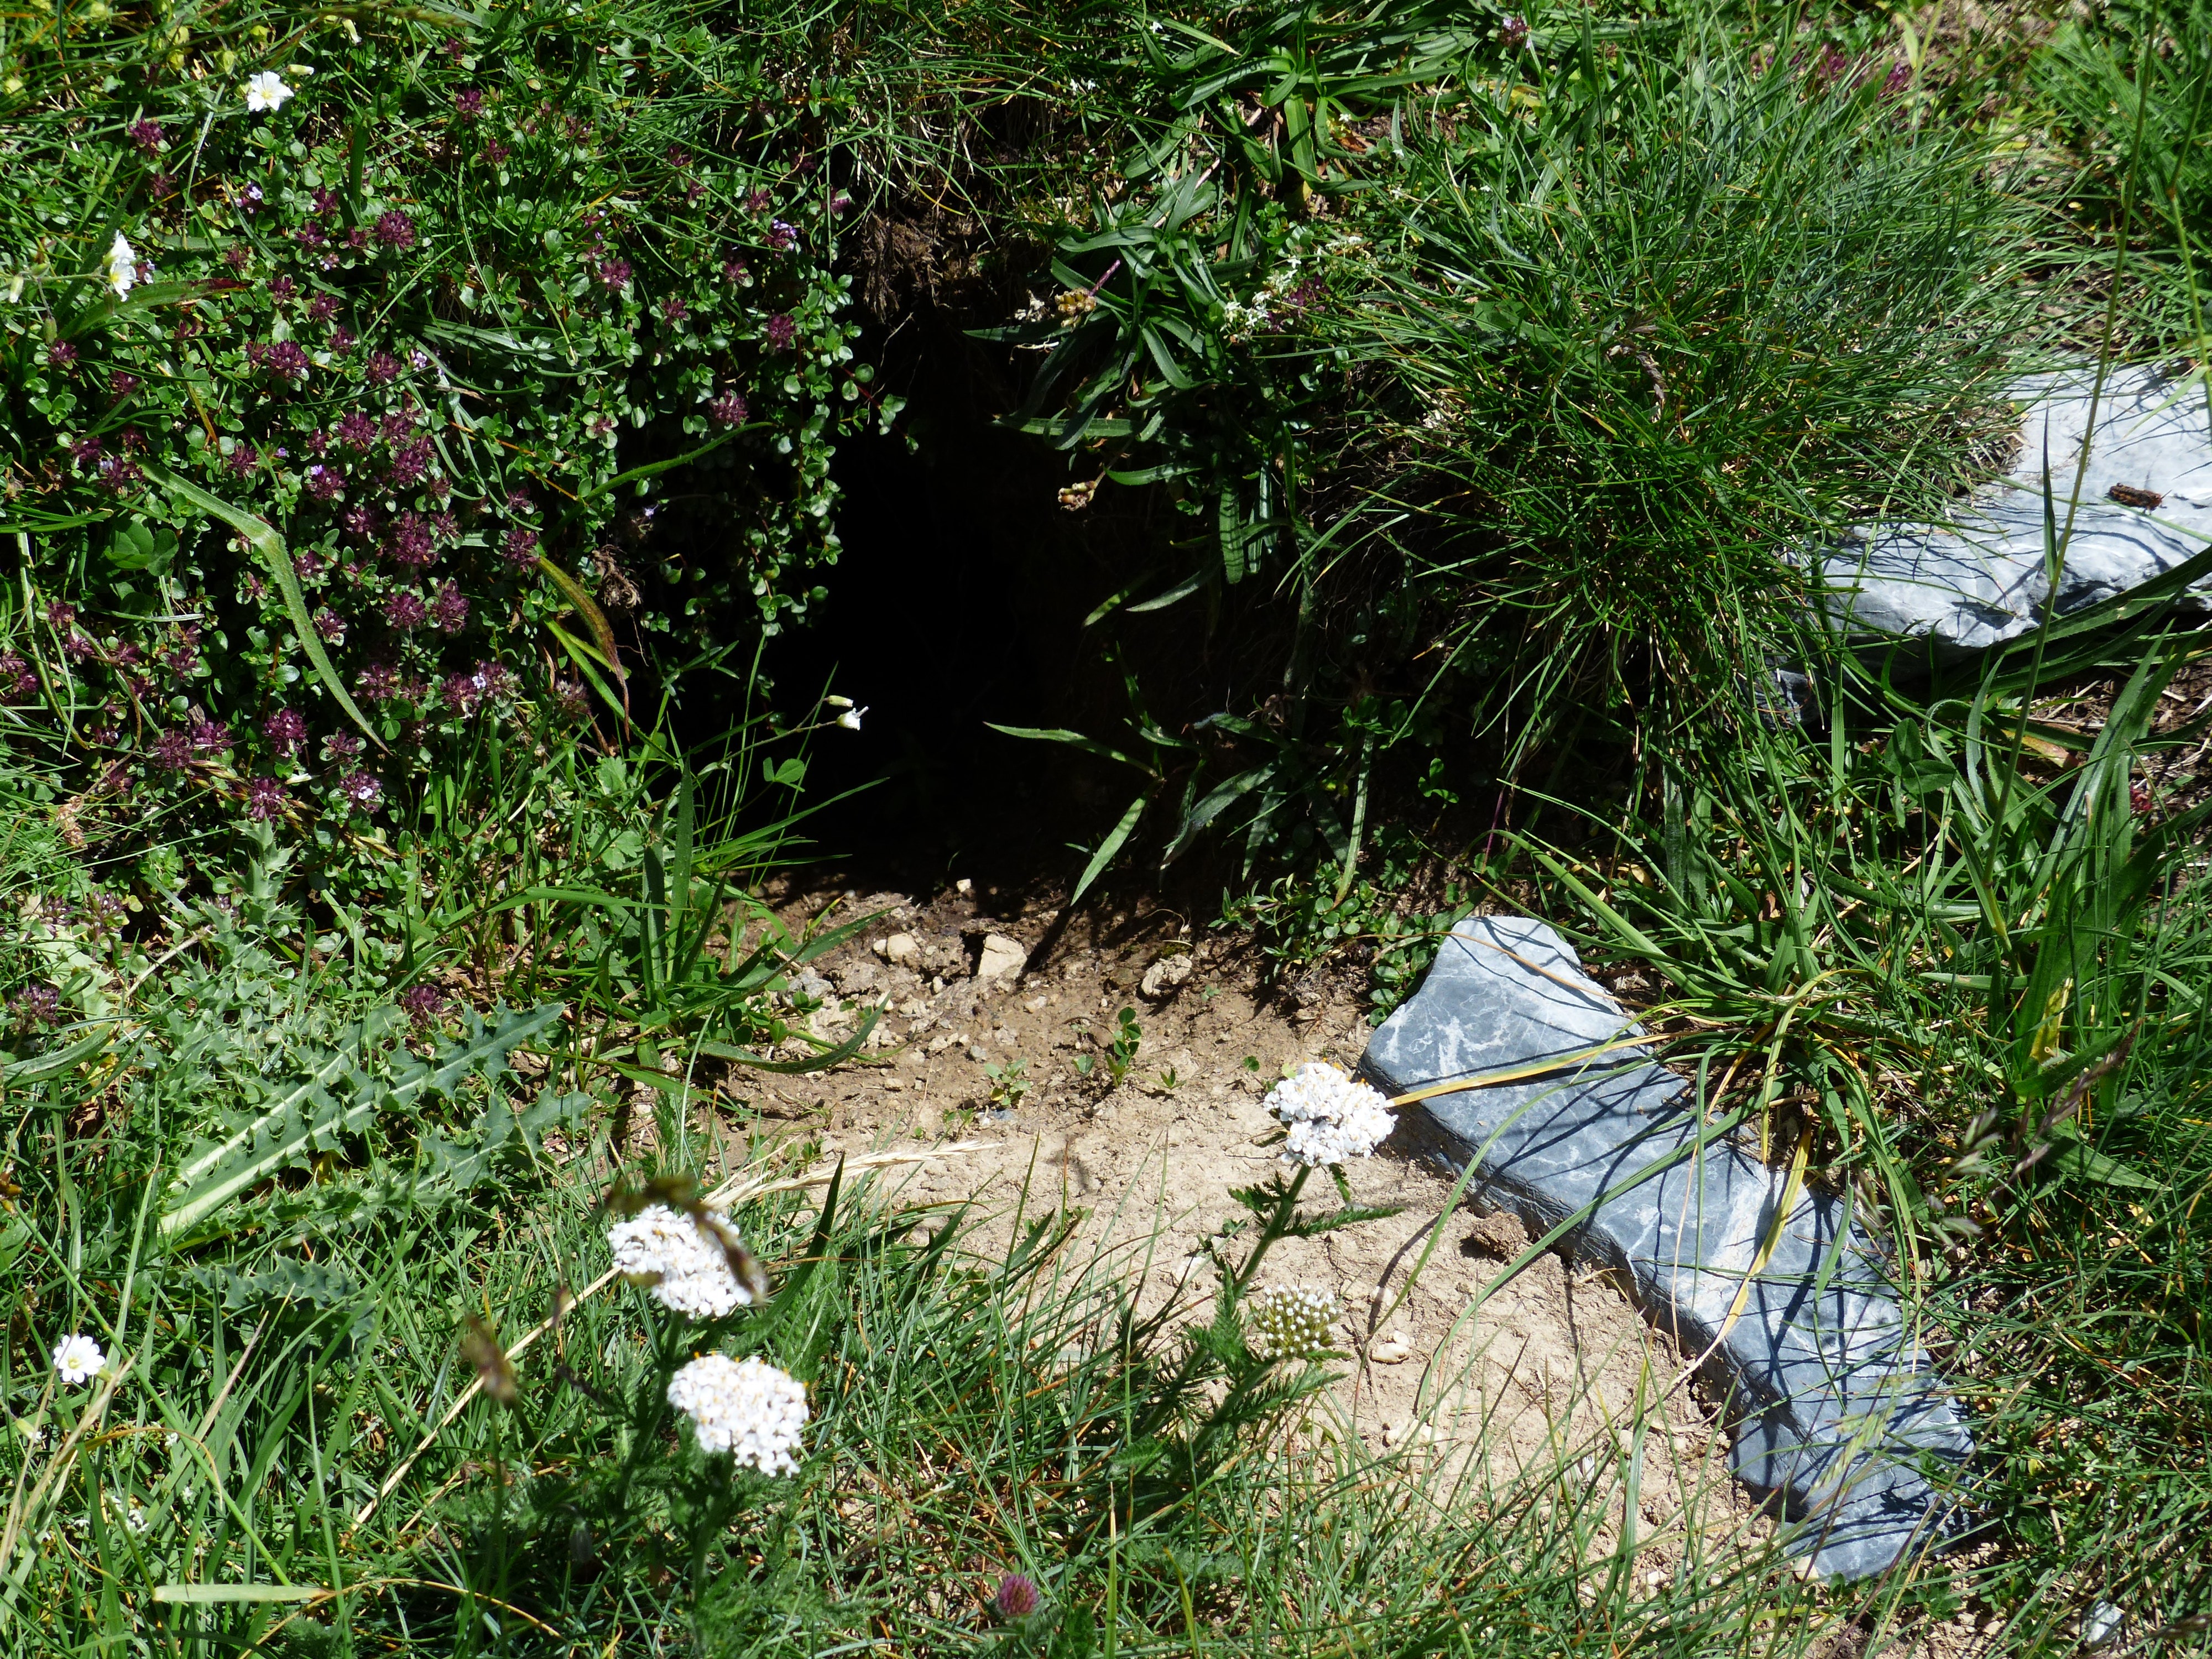
forest, grass, plant, lawn, hole, flower, pond, stream, construction, cave, backyard, garden, shrub, wetland, woodland, habitat, yard, marmot, marmot engineering, natural environment, grass family, alpine marmot cave, alpine marmot construction, marmot cave